National Gallery of Armenia

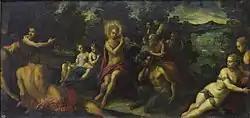
"Apollo and Pan" by Tintoretto

The Italian collection starts with the works of the 14th century. One of the most remarkable ones is "Christmas", canvas of an unknown artist of the Botticelli circle. "Apollo and Pan" by famous Tintoretto is a prominent example of High Renaissance. Portrait genre of the 17th century is represented by the work of Bernardo Strozzi "Portrait of Nikola Kuchi" and 2 portraits by Guercino, member of the Bolognese School. Pontormo's canvas illustrate earlier period of portrait genre.